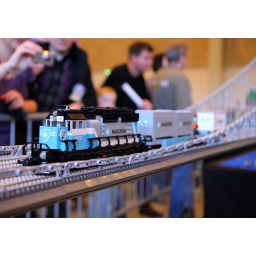
New LEGO train set Maersk displayed on the bridge built by AFOL Knud Thomsen.